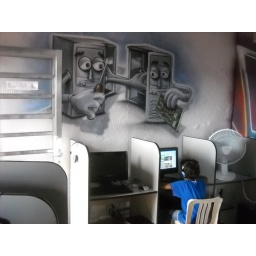
Injection-molded plastic chair in the favela computer lab